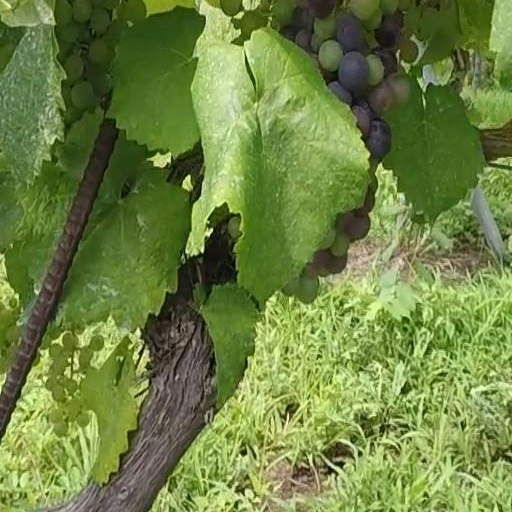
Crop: grape